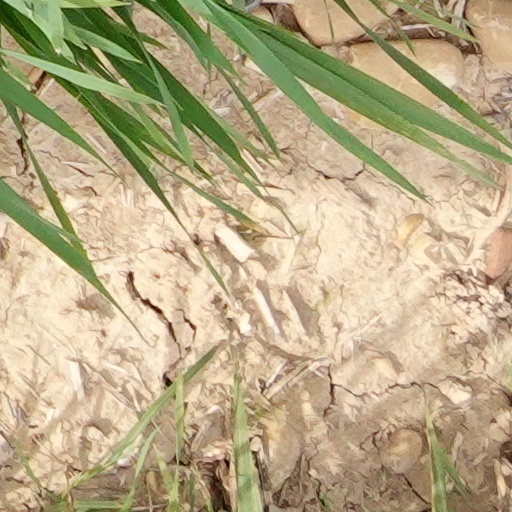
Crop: wheat